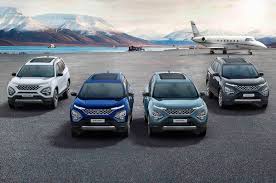
Label: noambulance